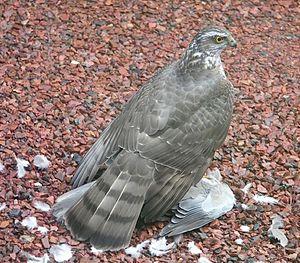
L'Épervier d'Europe est une petite espèce d'oiseaux de proie de la famille des Accipitridae. Le mâle adulte a les parties supérieures gris bleuâtre et des parties inférieures barrées d'orange ; la femelle et le jeune sont bruns au-dessus et barrés de brun au-dessous. La femelle est jusqu'à 25 % plus grande que le mâle, ce qui constitue l'une des plus grandes différences de taille entre les sexes parmi toutes les espèces d'oiseaux. Bien qu'il soit un prédateur spécialiste des oiseaux des bois, l'Épervier d'Europe peut être trouvé dans n'importe quel habitat et, dans les villes, chasse souvent les oiseaux de jardin. Les mâles prennent plutôt les petits oiseaux comme les mésanges, les fringillidés ou des passéridés alors que les femelles attrapent surtout des grives et des étourneaux, tout en étant capables de tuer des oiseaux pesant jusqu'à plus de 500 grammes.